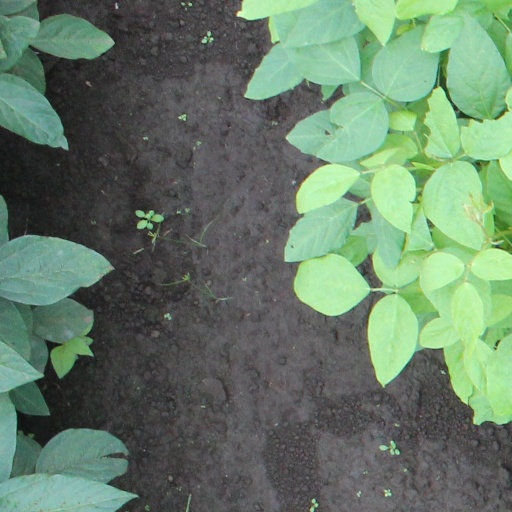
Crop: soybean